Stryi

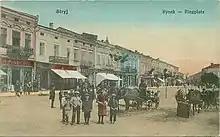
Stryj postcard, 1915

The city takes its name from that of the river Stryi, a tributary of the Dniester.